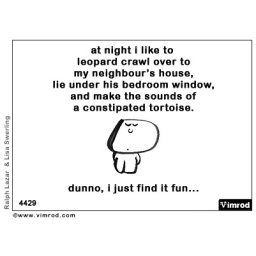
At night I like to leopard crawl over to my neighbour's house, lie under his bedroom window and...